Yeshivat Otniel

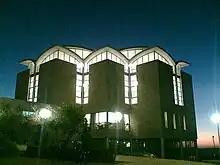
Yeshivat Otniel

Yeshivat Otniel is a hesder yeshiva located in Otniel, an Israeli settlement in the West Bank. It is co-headed by the Rabbis and Re'em Ha'Cohen, who also serves as the settlement's rabbi.